Derek Lardelli

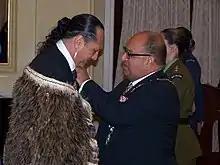
Lardelli's investiture as an Officer of the New Zealand Order of Merit by the governor-general, Anand Satyanand, in 2008

Sir Derek Arana Te Ahi Lardelli (born 1961) is a New Zealand tā moko artist, painter, carver, kapahaka performer, composer, graphic designer, researcher of whakapapa and oral histories and kaikōrero. He affiliates to the Ngāti Konohi hapū of Ngāti Porou, and the Ngāi Te Aweawe hapū of Rongowhakaata, and lives in Gisborne, where he is pouwhirinaki/principal lecturer at Toihoukura at Eastern Institute of Technology.